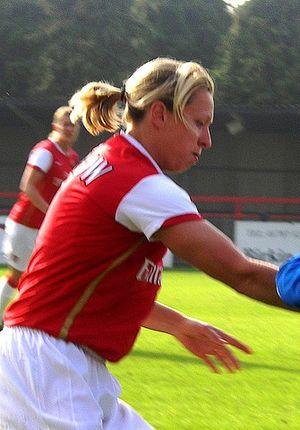
Jayne Ludlow est une joueuse de football galloise. Elle joue pour le club anglais d'Arsenal Ladies et pour l'équipe du pays de Galles de football féminin où elle est la capitaine. Ludlow joue au poste de milieu de terrain.